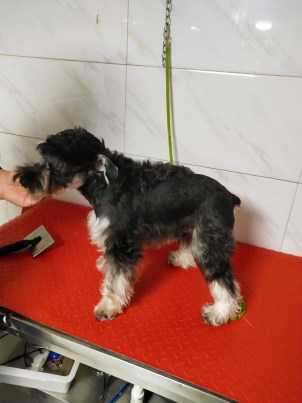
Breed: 2342-n000102-miniature_schnauzer